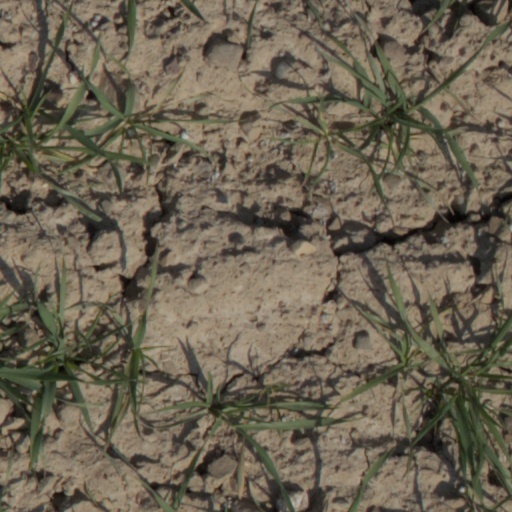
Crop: wheat